Heroes (American TV series)

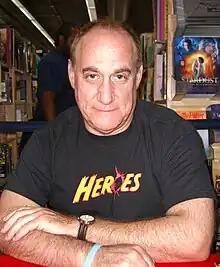
Comic writer Jeph Loeb helped define the tone of the series.

When the writing team worked on an episode, each writer took a character and wrote the individual scenes surrounding them. These stories were then combined and given to the episode writer. This system allowed every writer to contribute to every episode, and enabled the writing team to finish scripts sooner, so the filming crew could shoot more scenes at a location. Kring described the writing process as a collaborative one and stated that the collaboration process was important because production needed to shoot several scenes at a single location. To do this, several scripts had to be ready. Jesse Alexander, co-producer and writer, explained that this process was important in a serialized drama because one has to know where each character's development is heading.